Excursion to the Moon

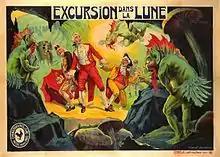

Excursion to the Moon is a 1908 French silent trick film directed by Segundo de Chomón. The production was supervised by Ferdinand Zecca, designed by V. Lorant-Heilbronn, and released by Pathé Frères. The film is an unauthorized remake, and an almost shot-by-shot copy, of Georges Méliès's 1902 film "A Trip to the Moon".